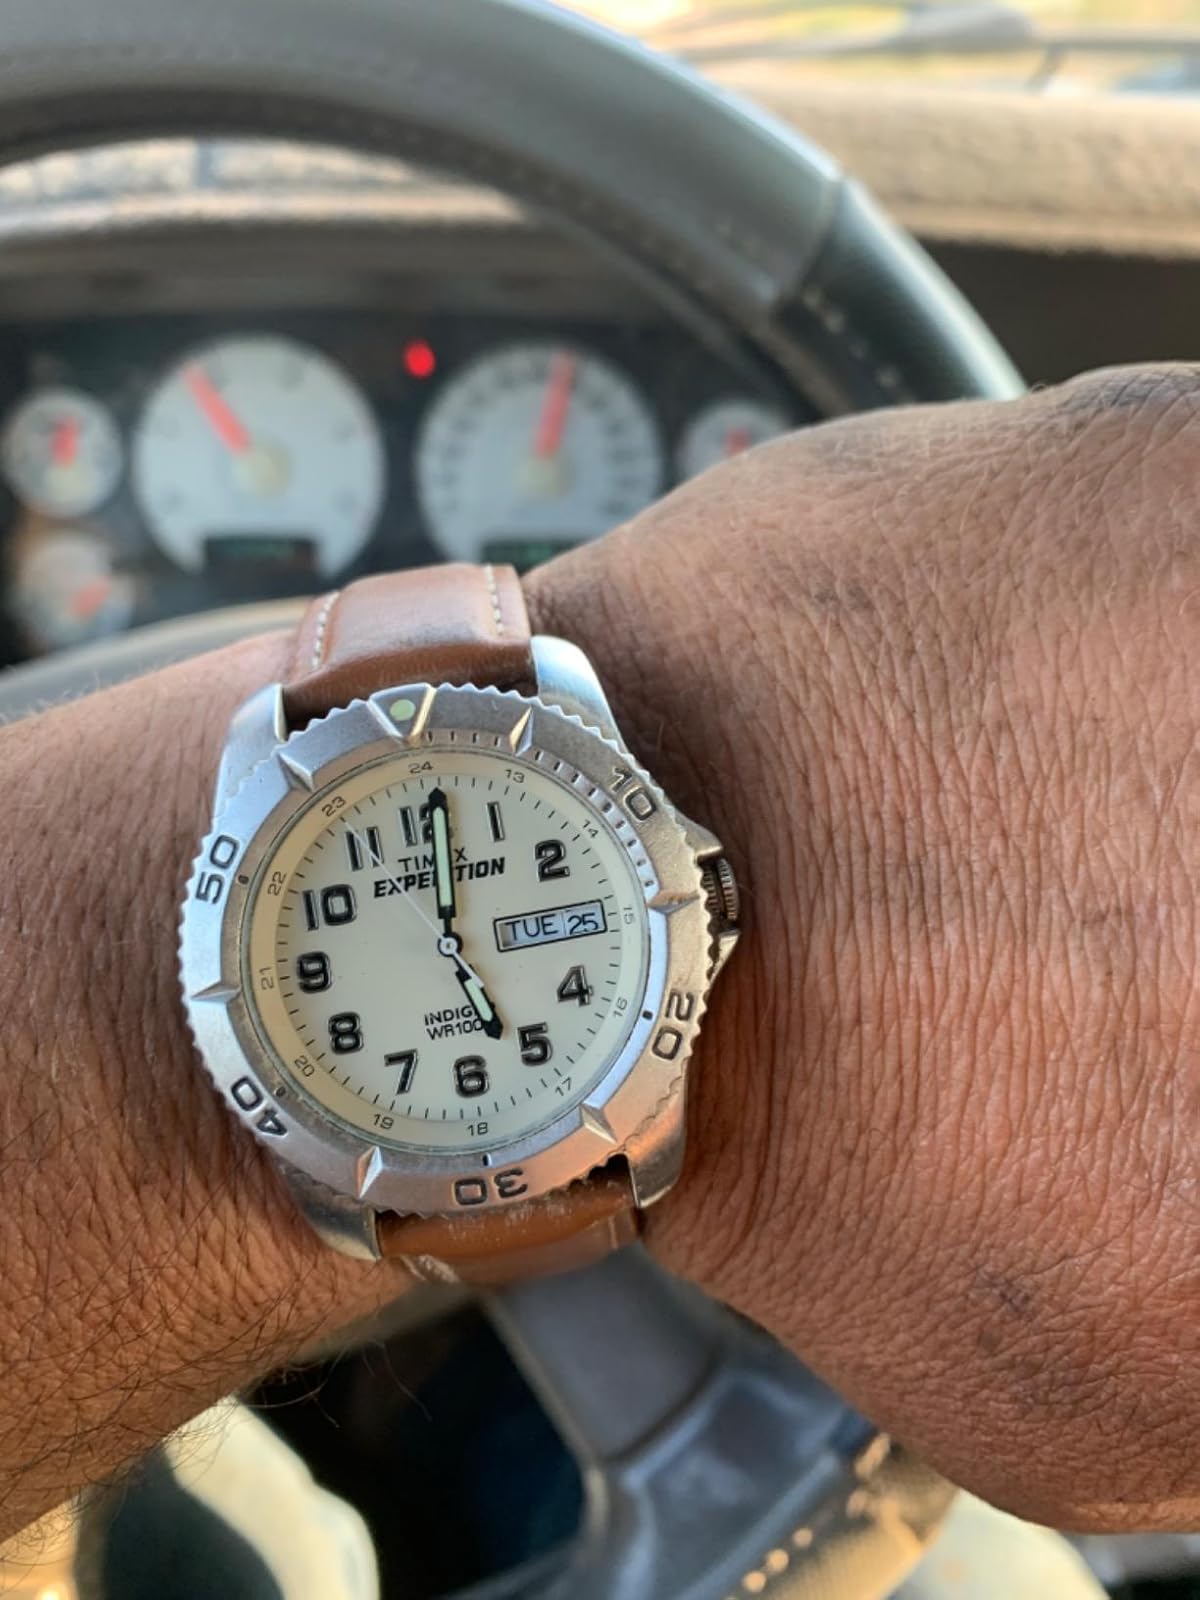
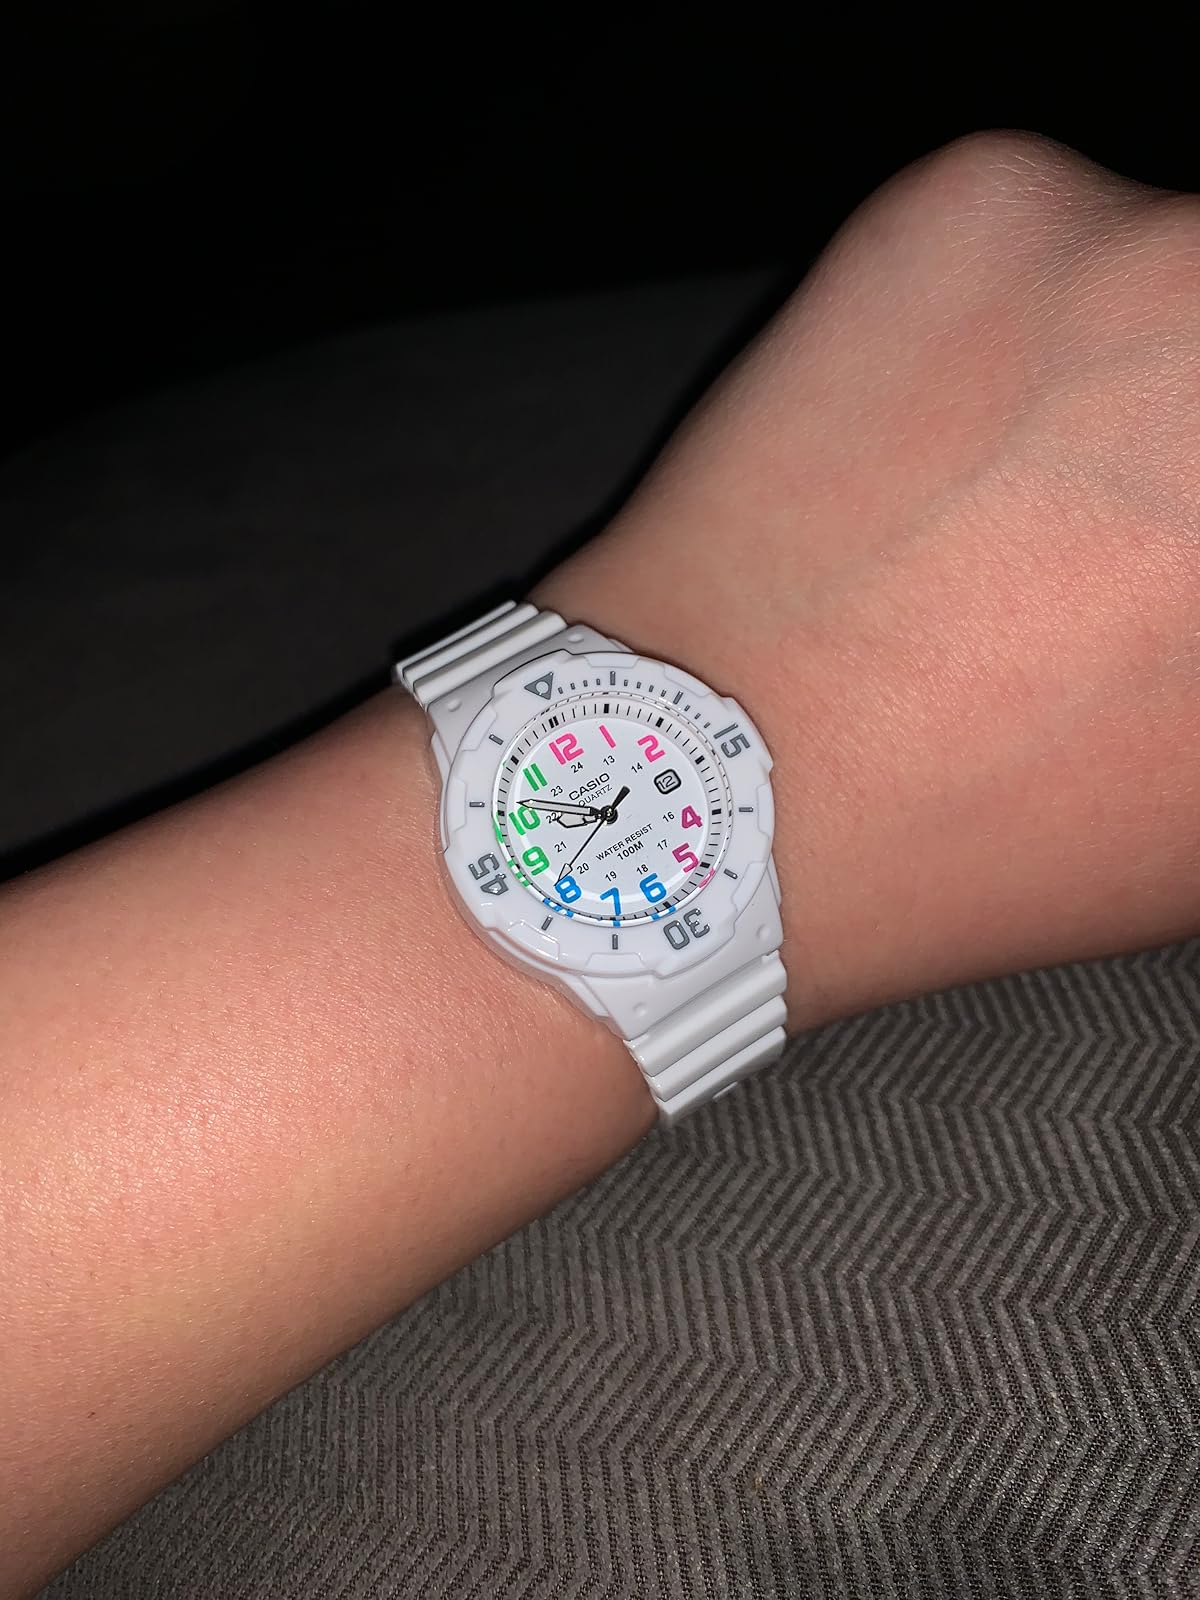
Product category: accessories_watch
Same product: no